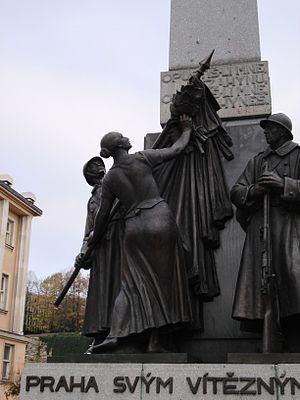
Monument aux legions tcheques, place Pod Emauzy, Prague. Česky: Pomník České Legie, náměstí Pod Emauzy, Praha.
Les légions tchécoslovaques sont des unités de volontaires armés tchèques et slovaques ayant combattu du côté des puissances militaires alliées de la Triple-Entente durant la Première Guerre mondiale.